Louis Kahn

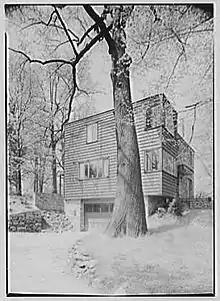
Jesse Oser House, Elkins Park, Pennsylvania (1940)

Louis Kahn, whose original name was Itze-Leib (Leiser-Itze) Schmuilowsky (Schmalowski), was born into a poor Jewish family in the Russian Empire (present-day Estonia). His exact birthplace is disputed, but it is widely regarded to be Kuressaare, Saaremaa, although some sources mention Pärnu.